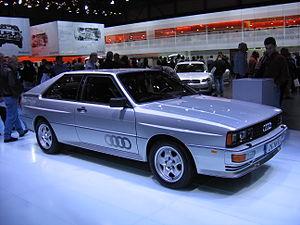
Salon international de l'automobile de Genève 2005